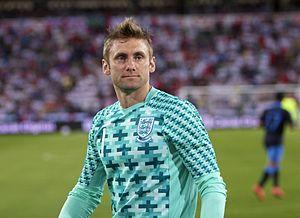
Robert Paul Green, né le 18 janvier 1980 à Chertsey, est un footballeur international anglais qui évolue au poste de gardien de but entre 1999 et 2019.